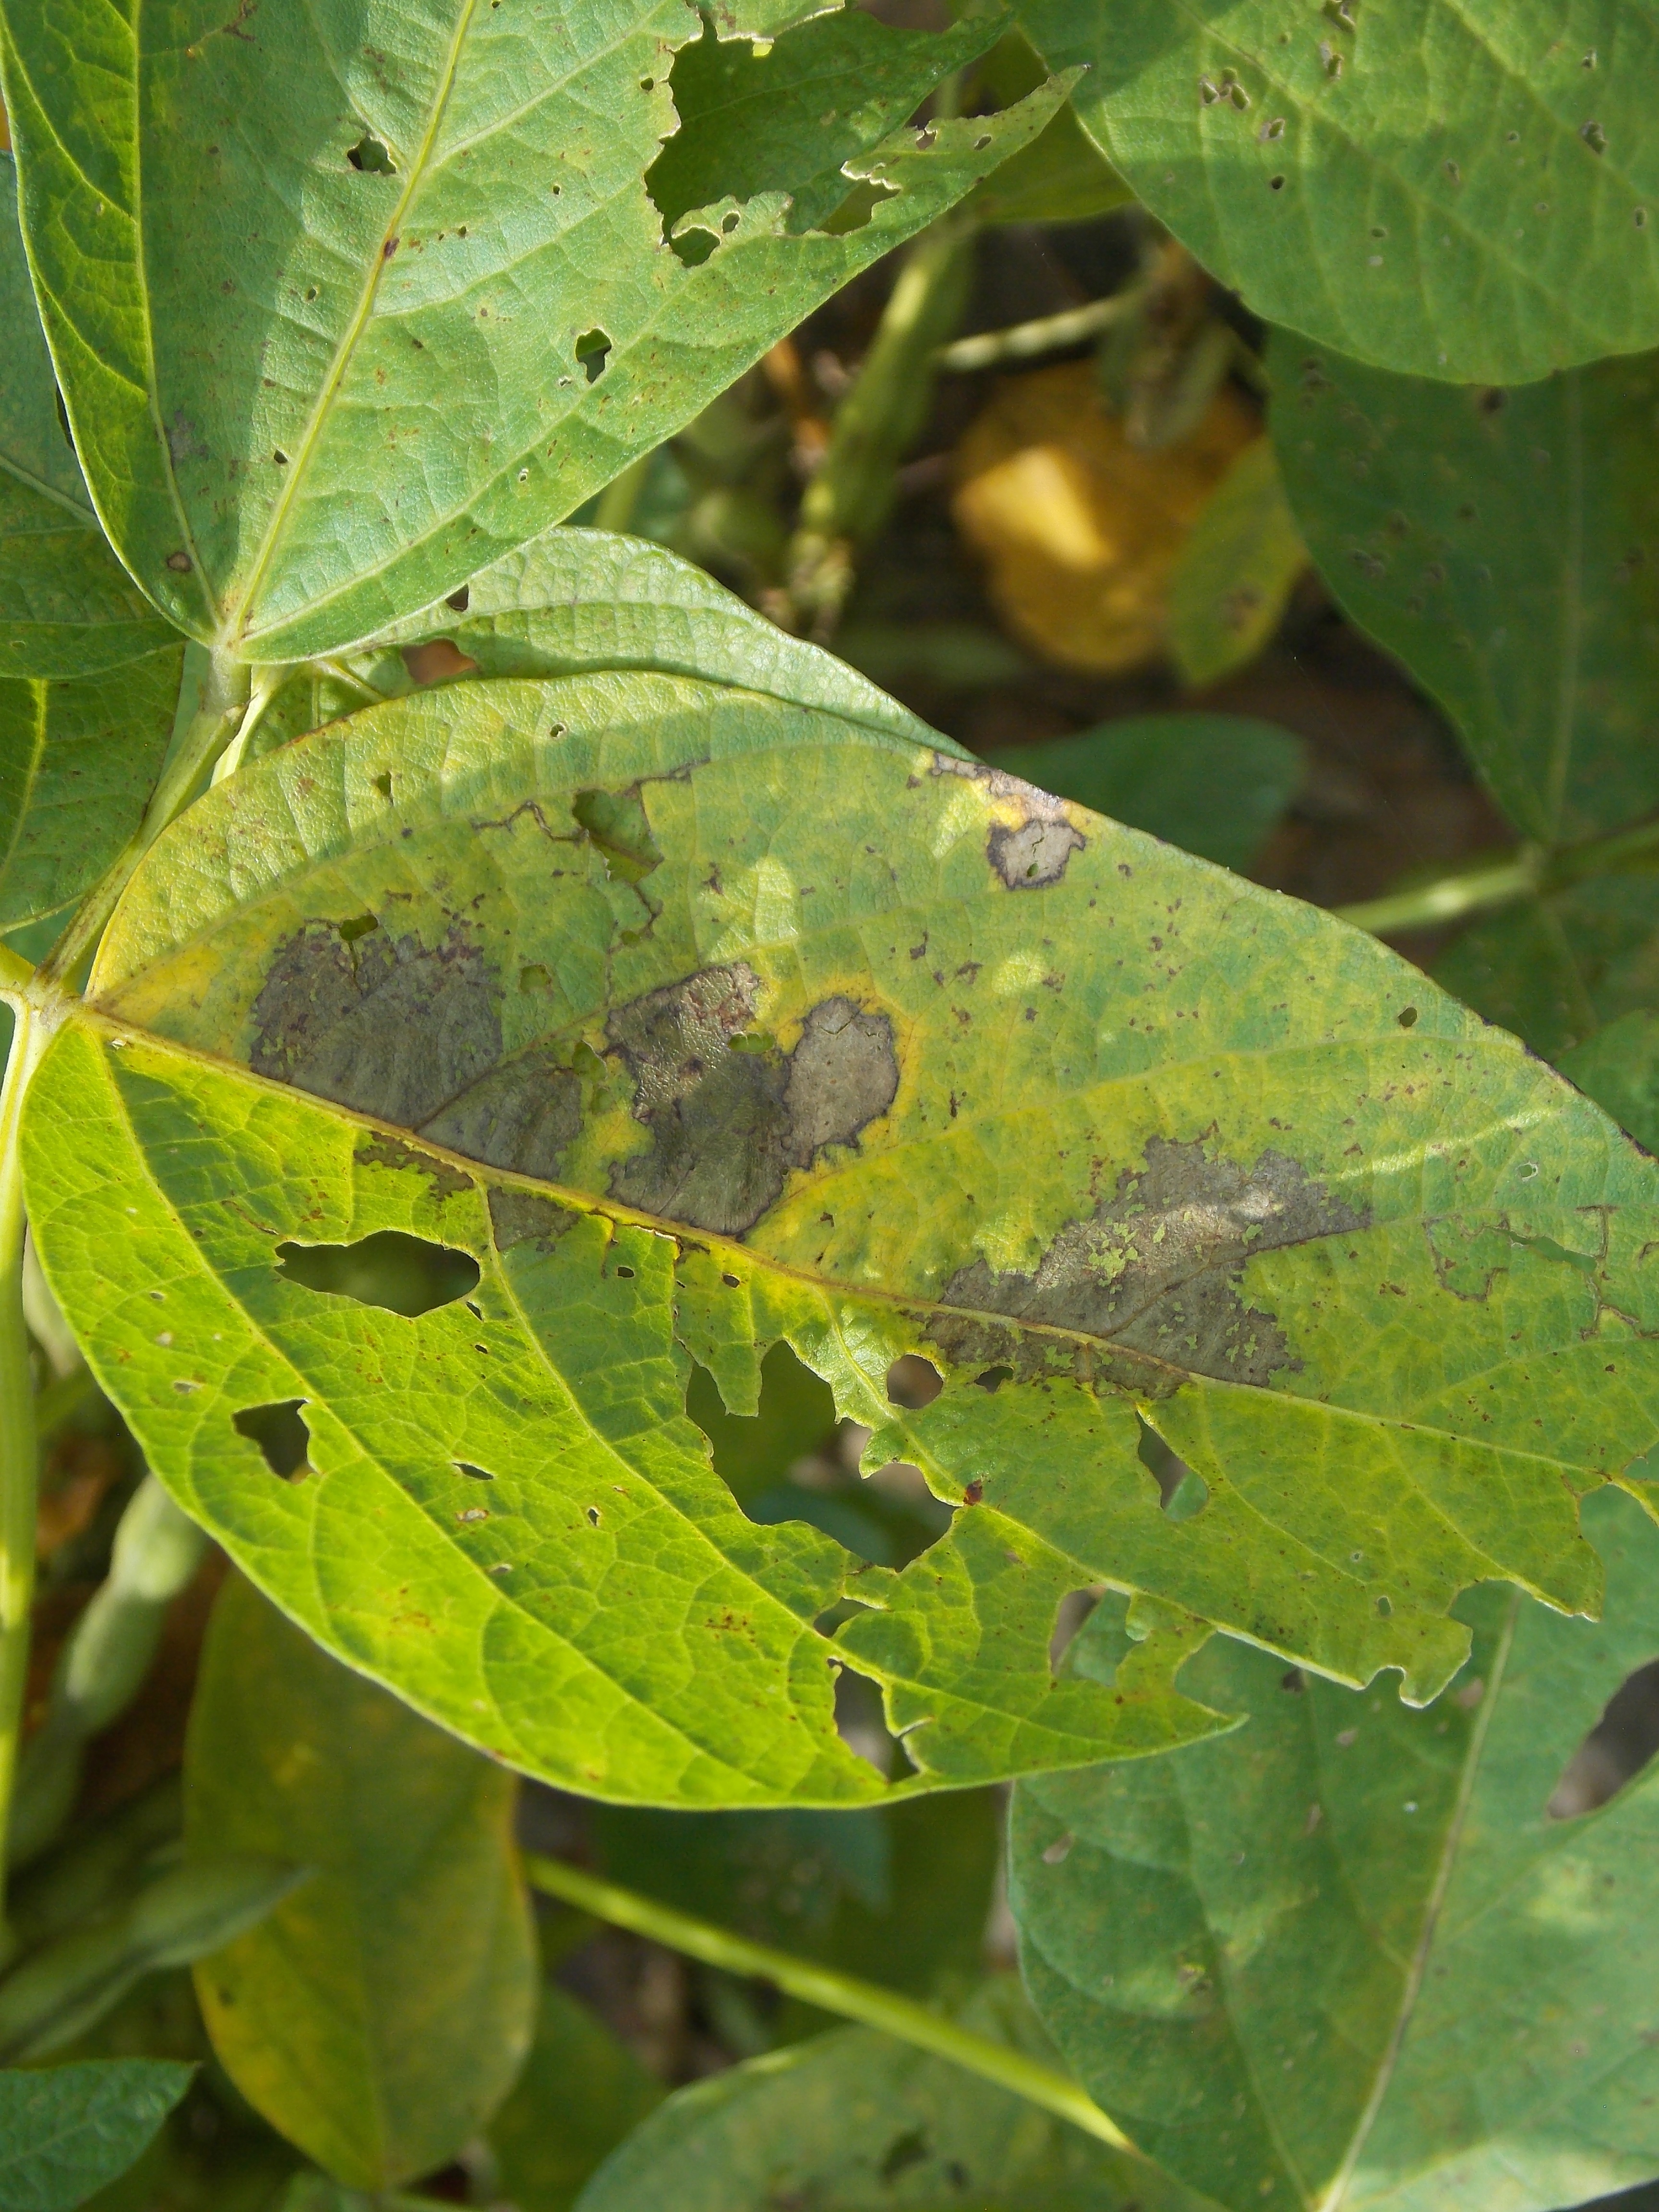
Label: Disease